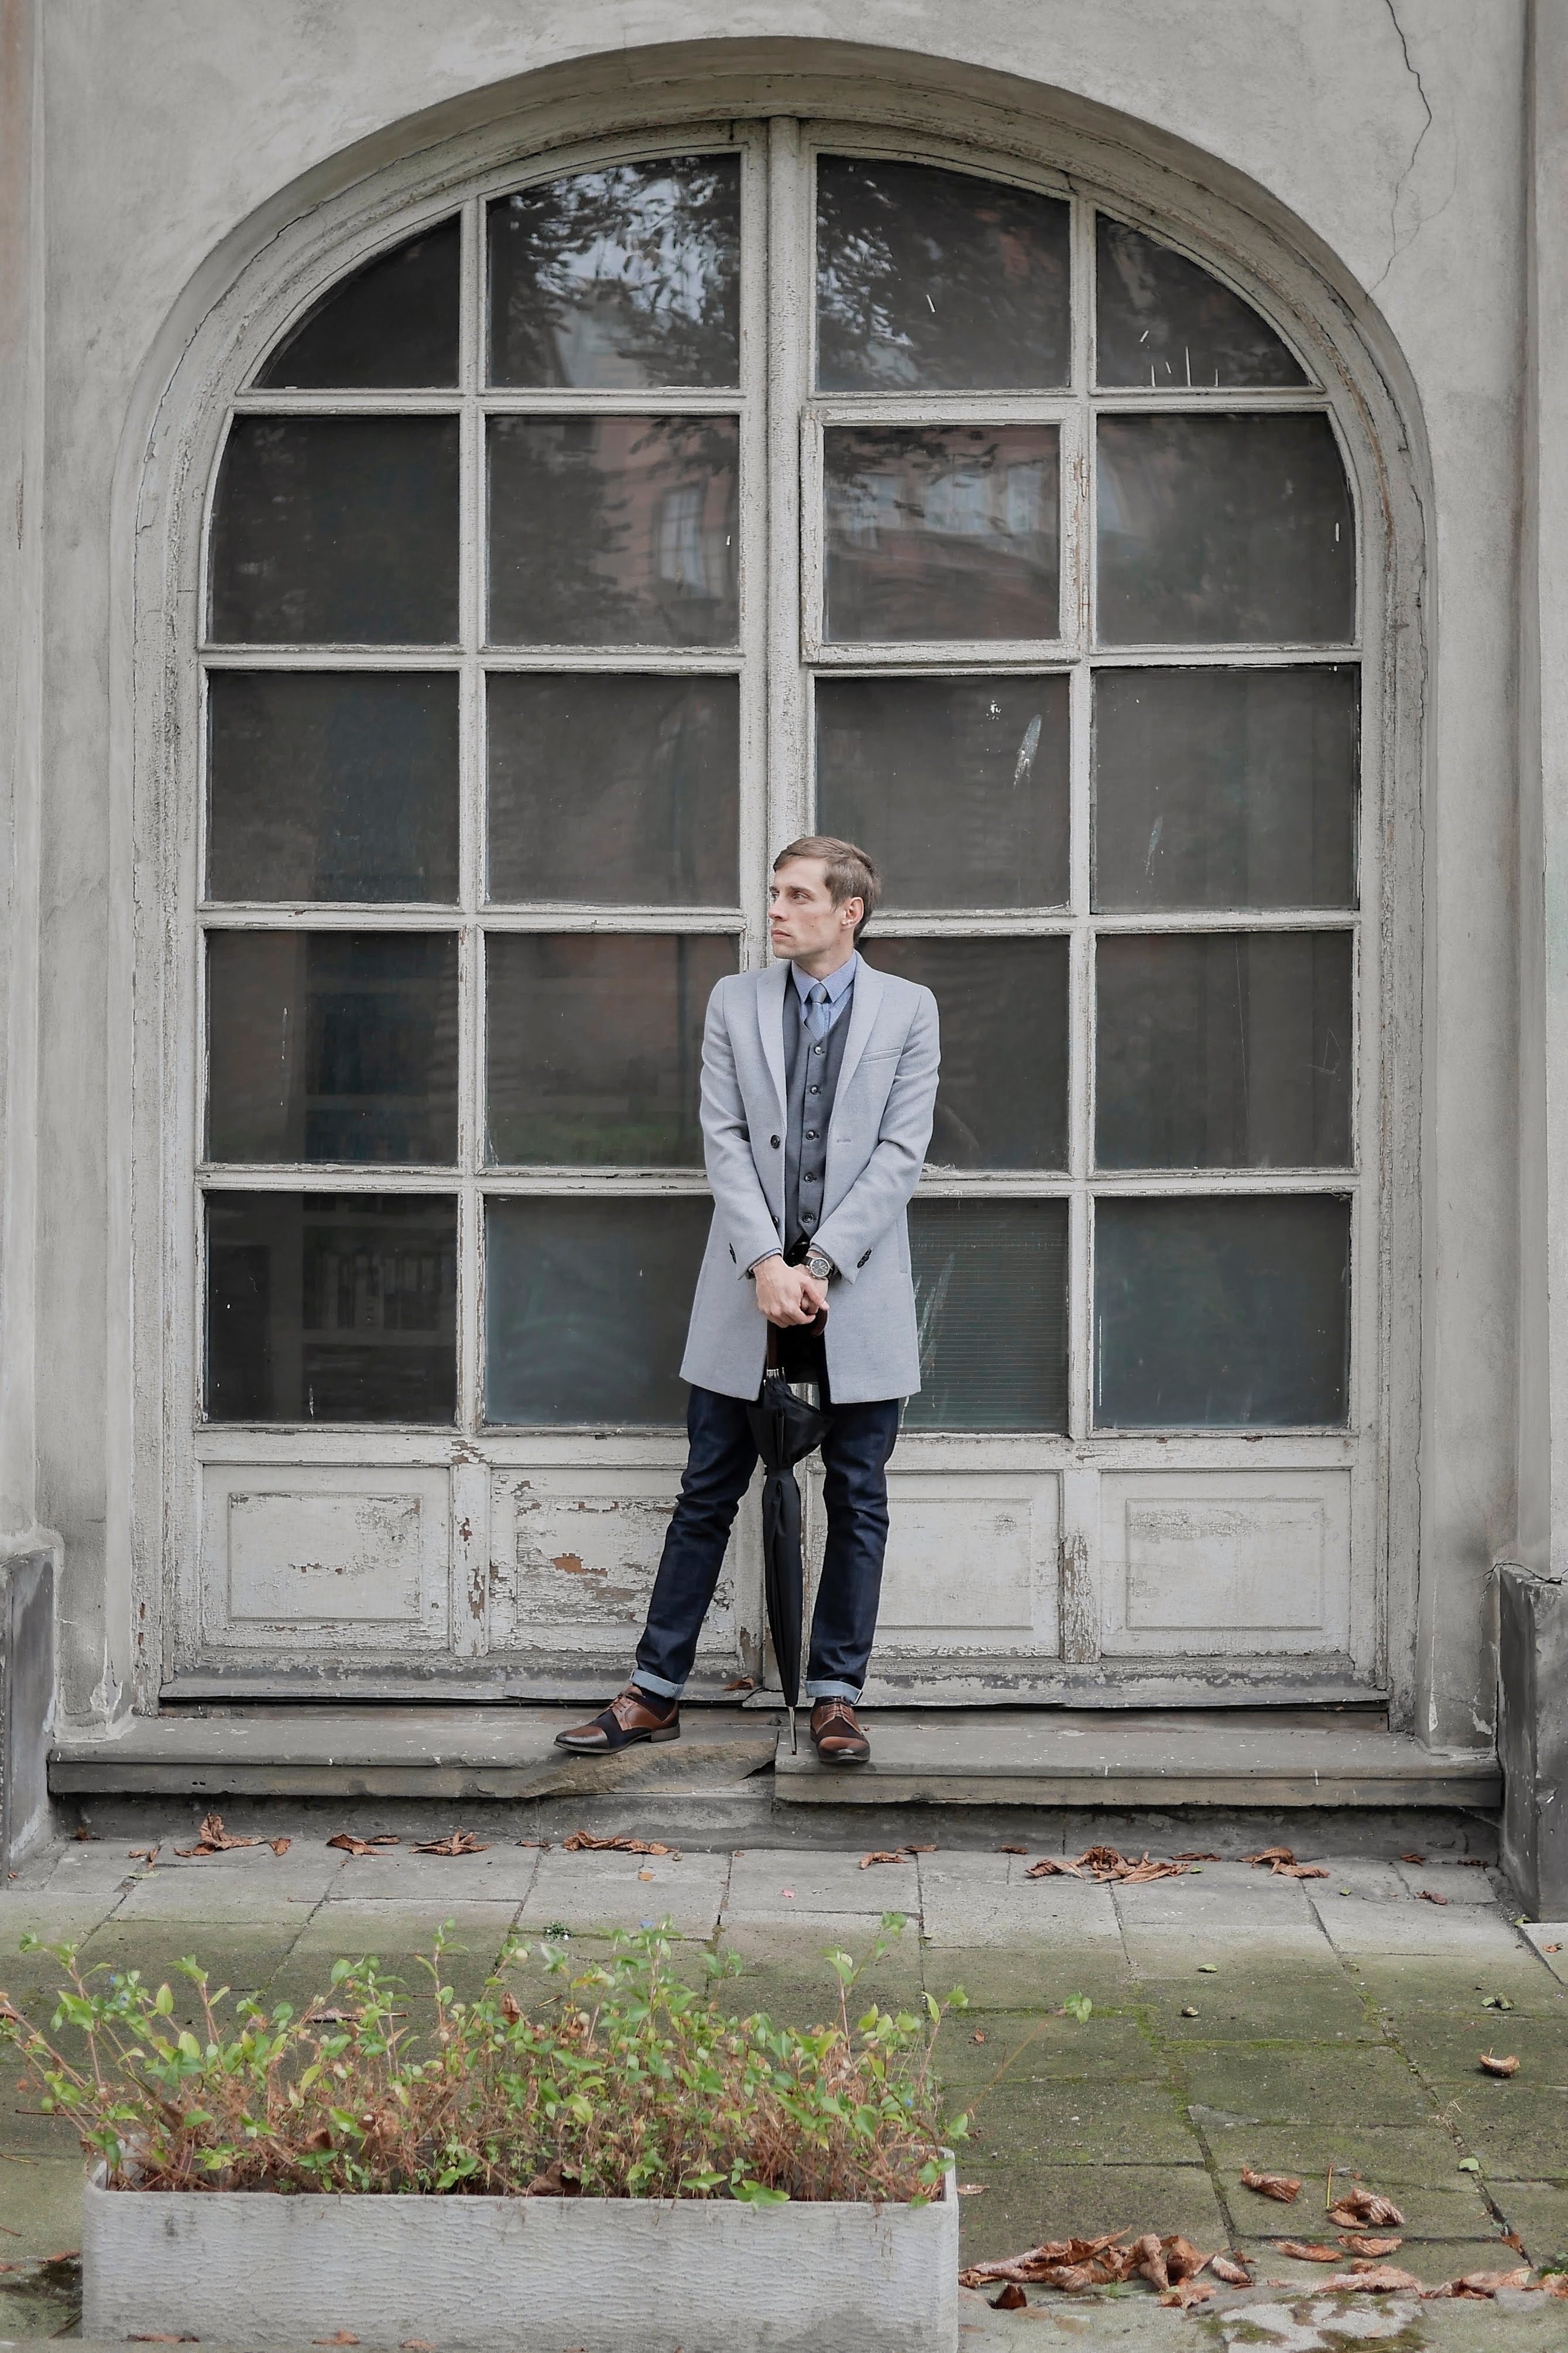
photograph, infrastructure, window, standing, urban area, house, photography, outerwear, door, arch, building, facade, street, road, tree